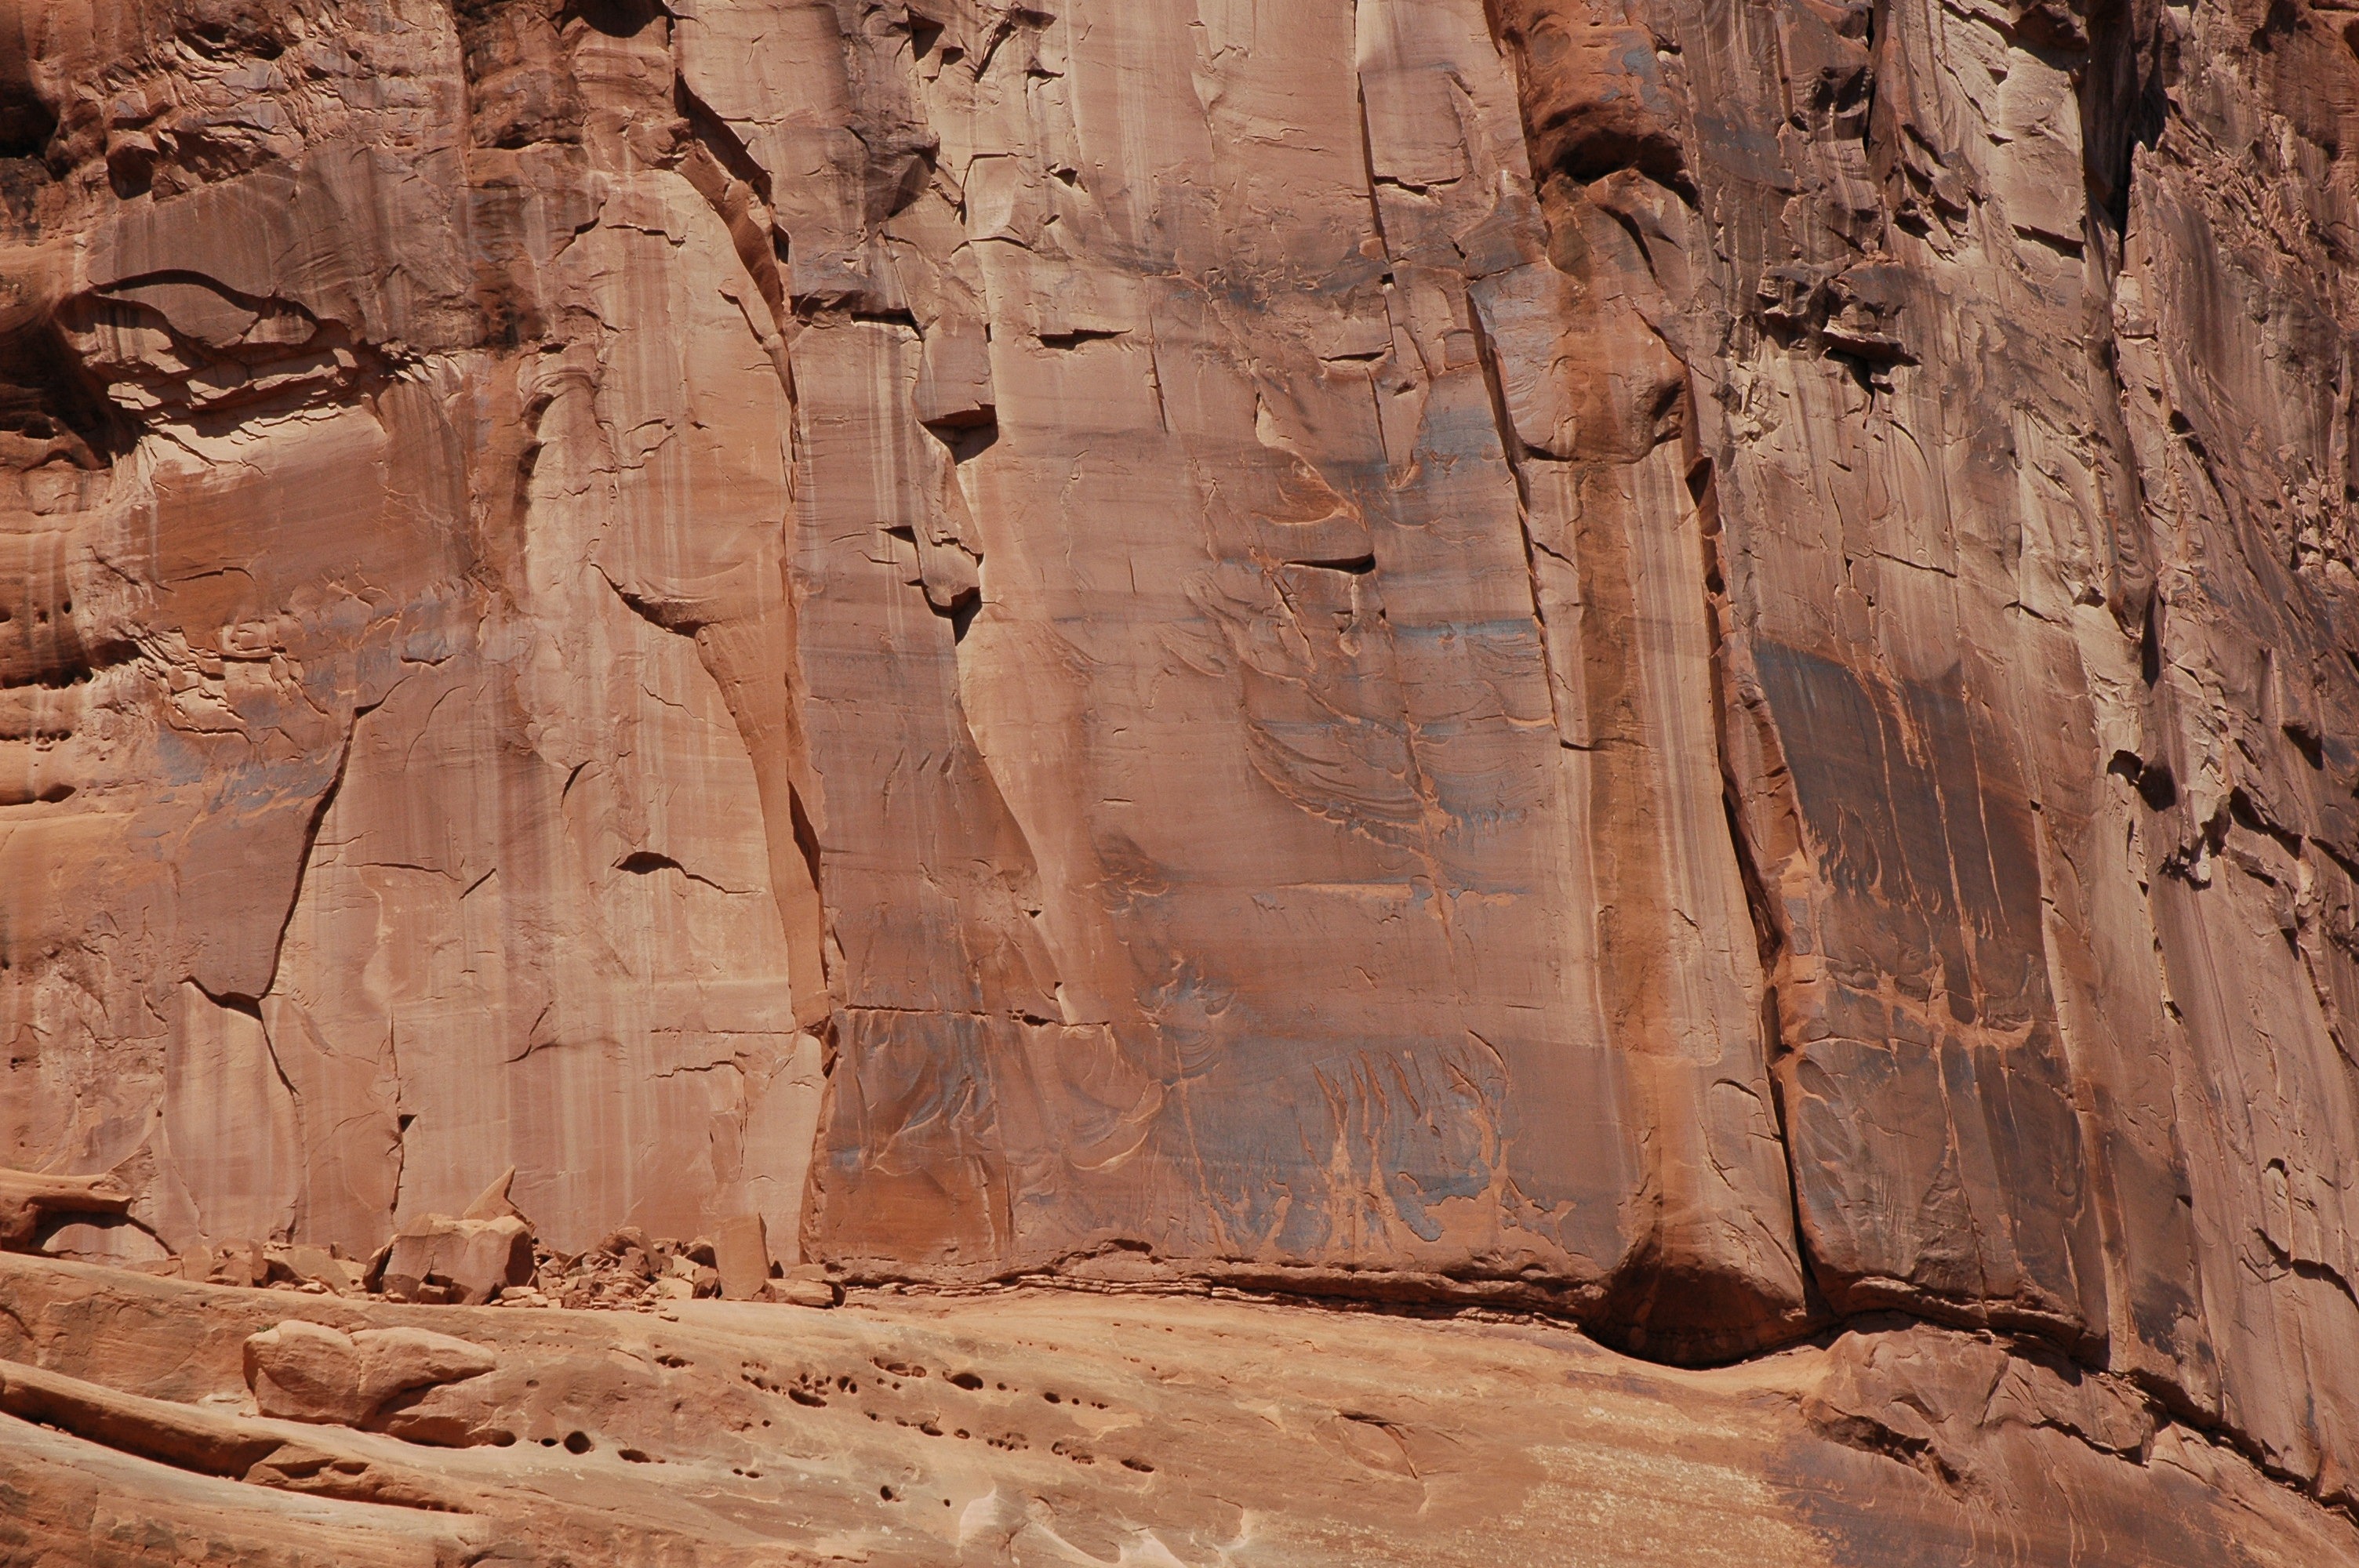
rock, mountain, wood, sandstone, stone, formation, cliff, arch, natural, park, america, rocky, rugged, canyon, terrain, material, national, geology, temple, arches, utah, badlands, arches national park, moab, wadi, landform, ancient history, geographical feature